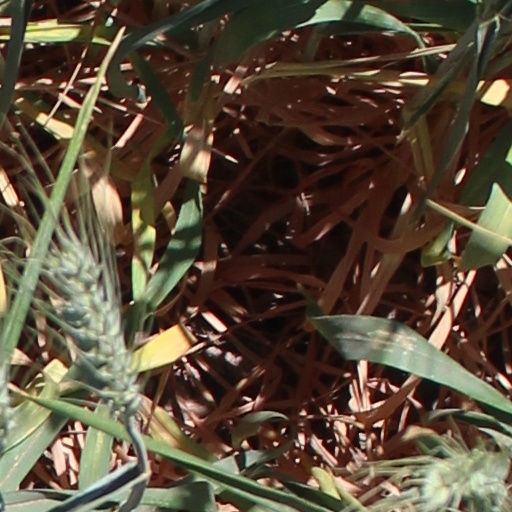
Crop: wheat